Antoine Griezmann

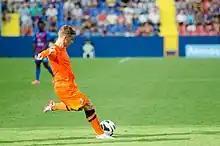
Griezmann playing for Real Sociedad in 2012

After sitting out the first league match of the 2011–12 campaign, in Griezmann's first competitive match of the season against the defending champions Barcelona two weeks later, he scored the equalising goal in a 2–2 draw.